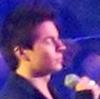
Age: 21